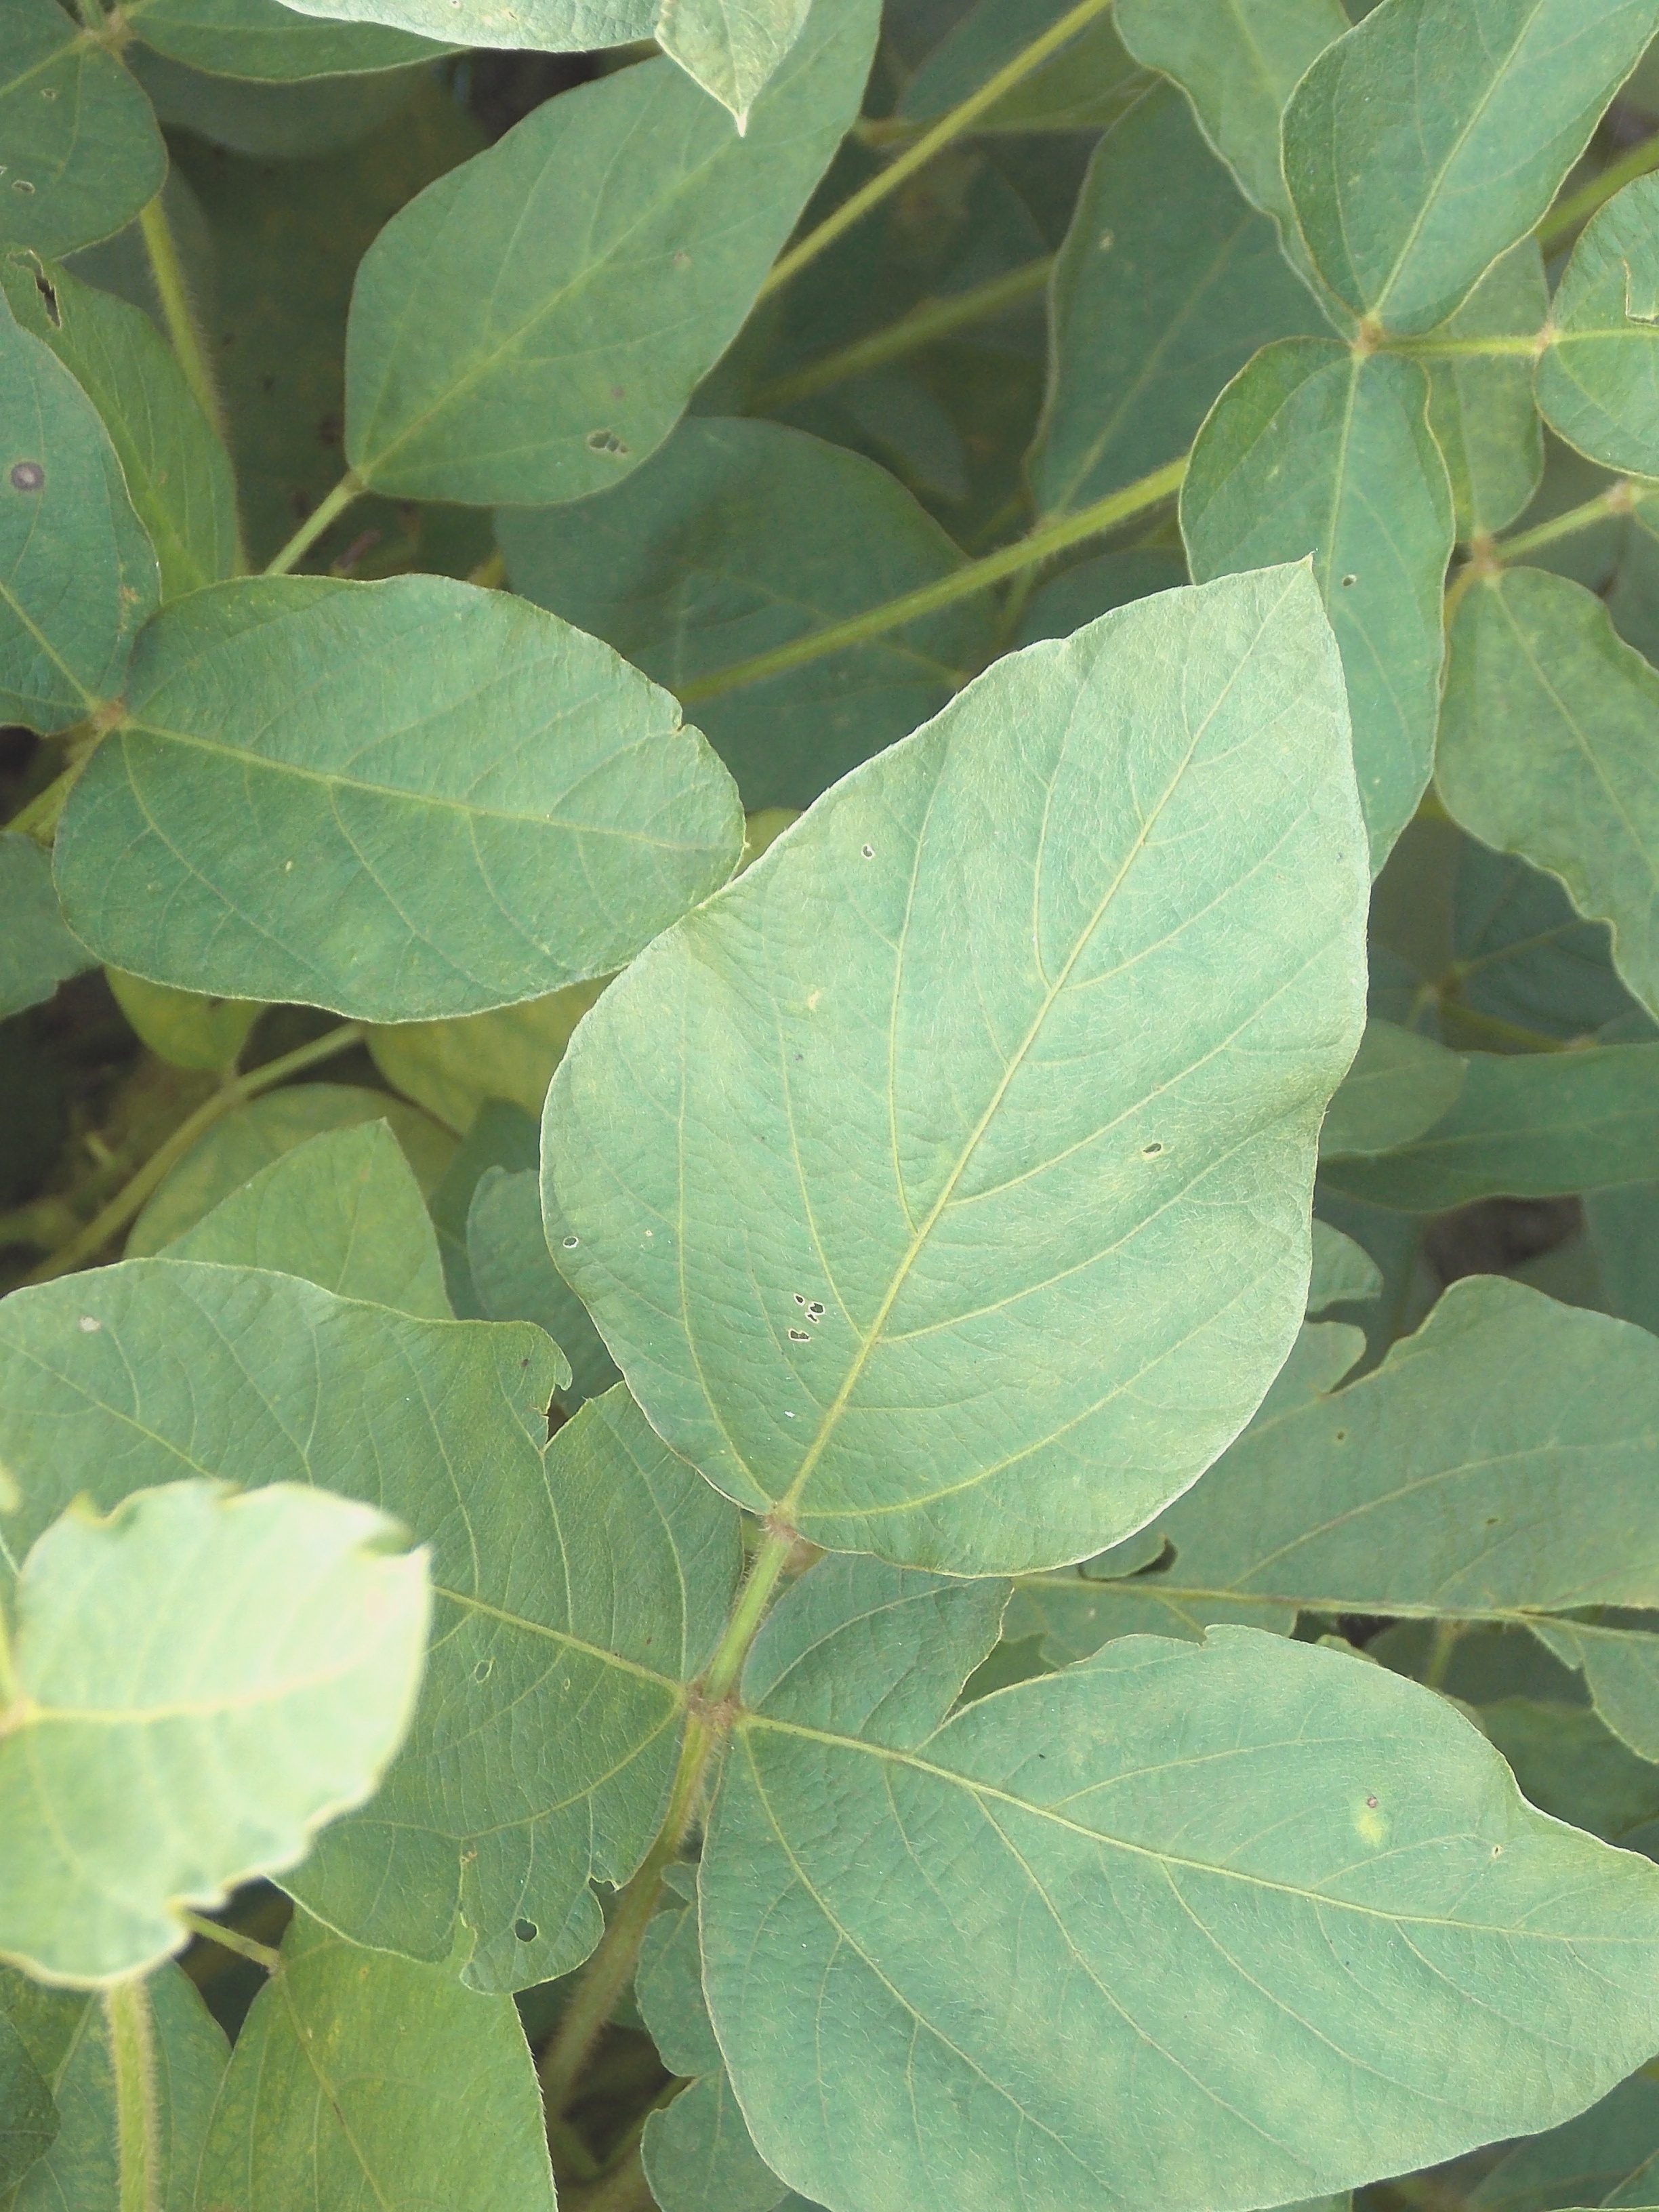
Label: Disease